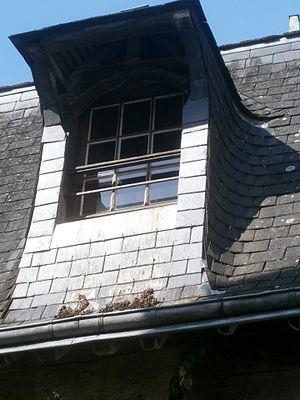
Lucarne mansardée de la halle aux laines
La halle aux laines de Montrésor est un bâtiment implanté dans le centre du bourg de cette commune. Construit au XVIIᵉ siècle, il a servi pendant près de deux siècles de marché aux étoffes; les draps étaient stockés dans les combles.